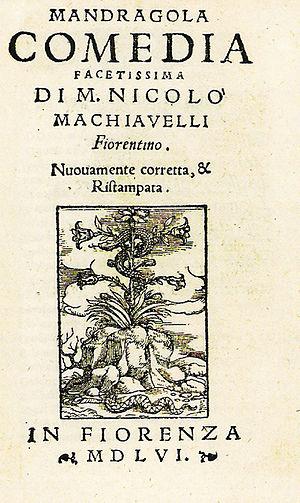
La Mandragore est une pièce de Nicolas Machiavel représentée pour la première fois en 1526. Cette pièce est une courte farce burlesque en 5 actes, un genre qui préfigure le théâtre populaire italien de la « commedia dell'arte ». Cette pièce est parfois désignée sous le titre de Nicia, qui est le nom du personnage principal, alors que la mandragola désigne la potion fatidique.